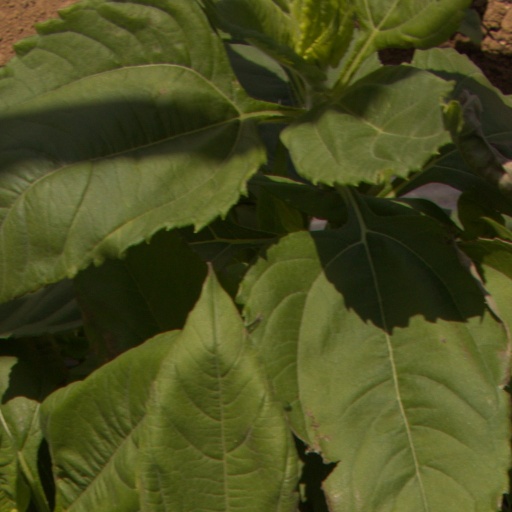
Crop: Jerusalem artichoke